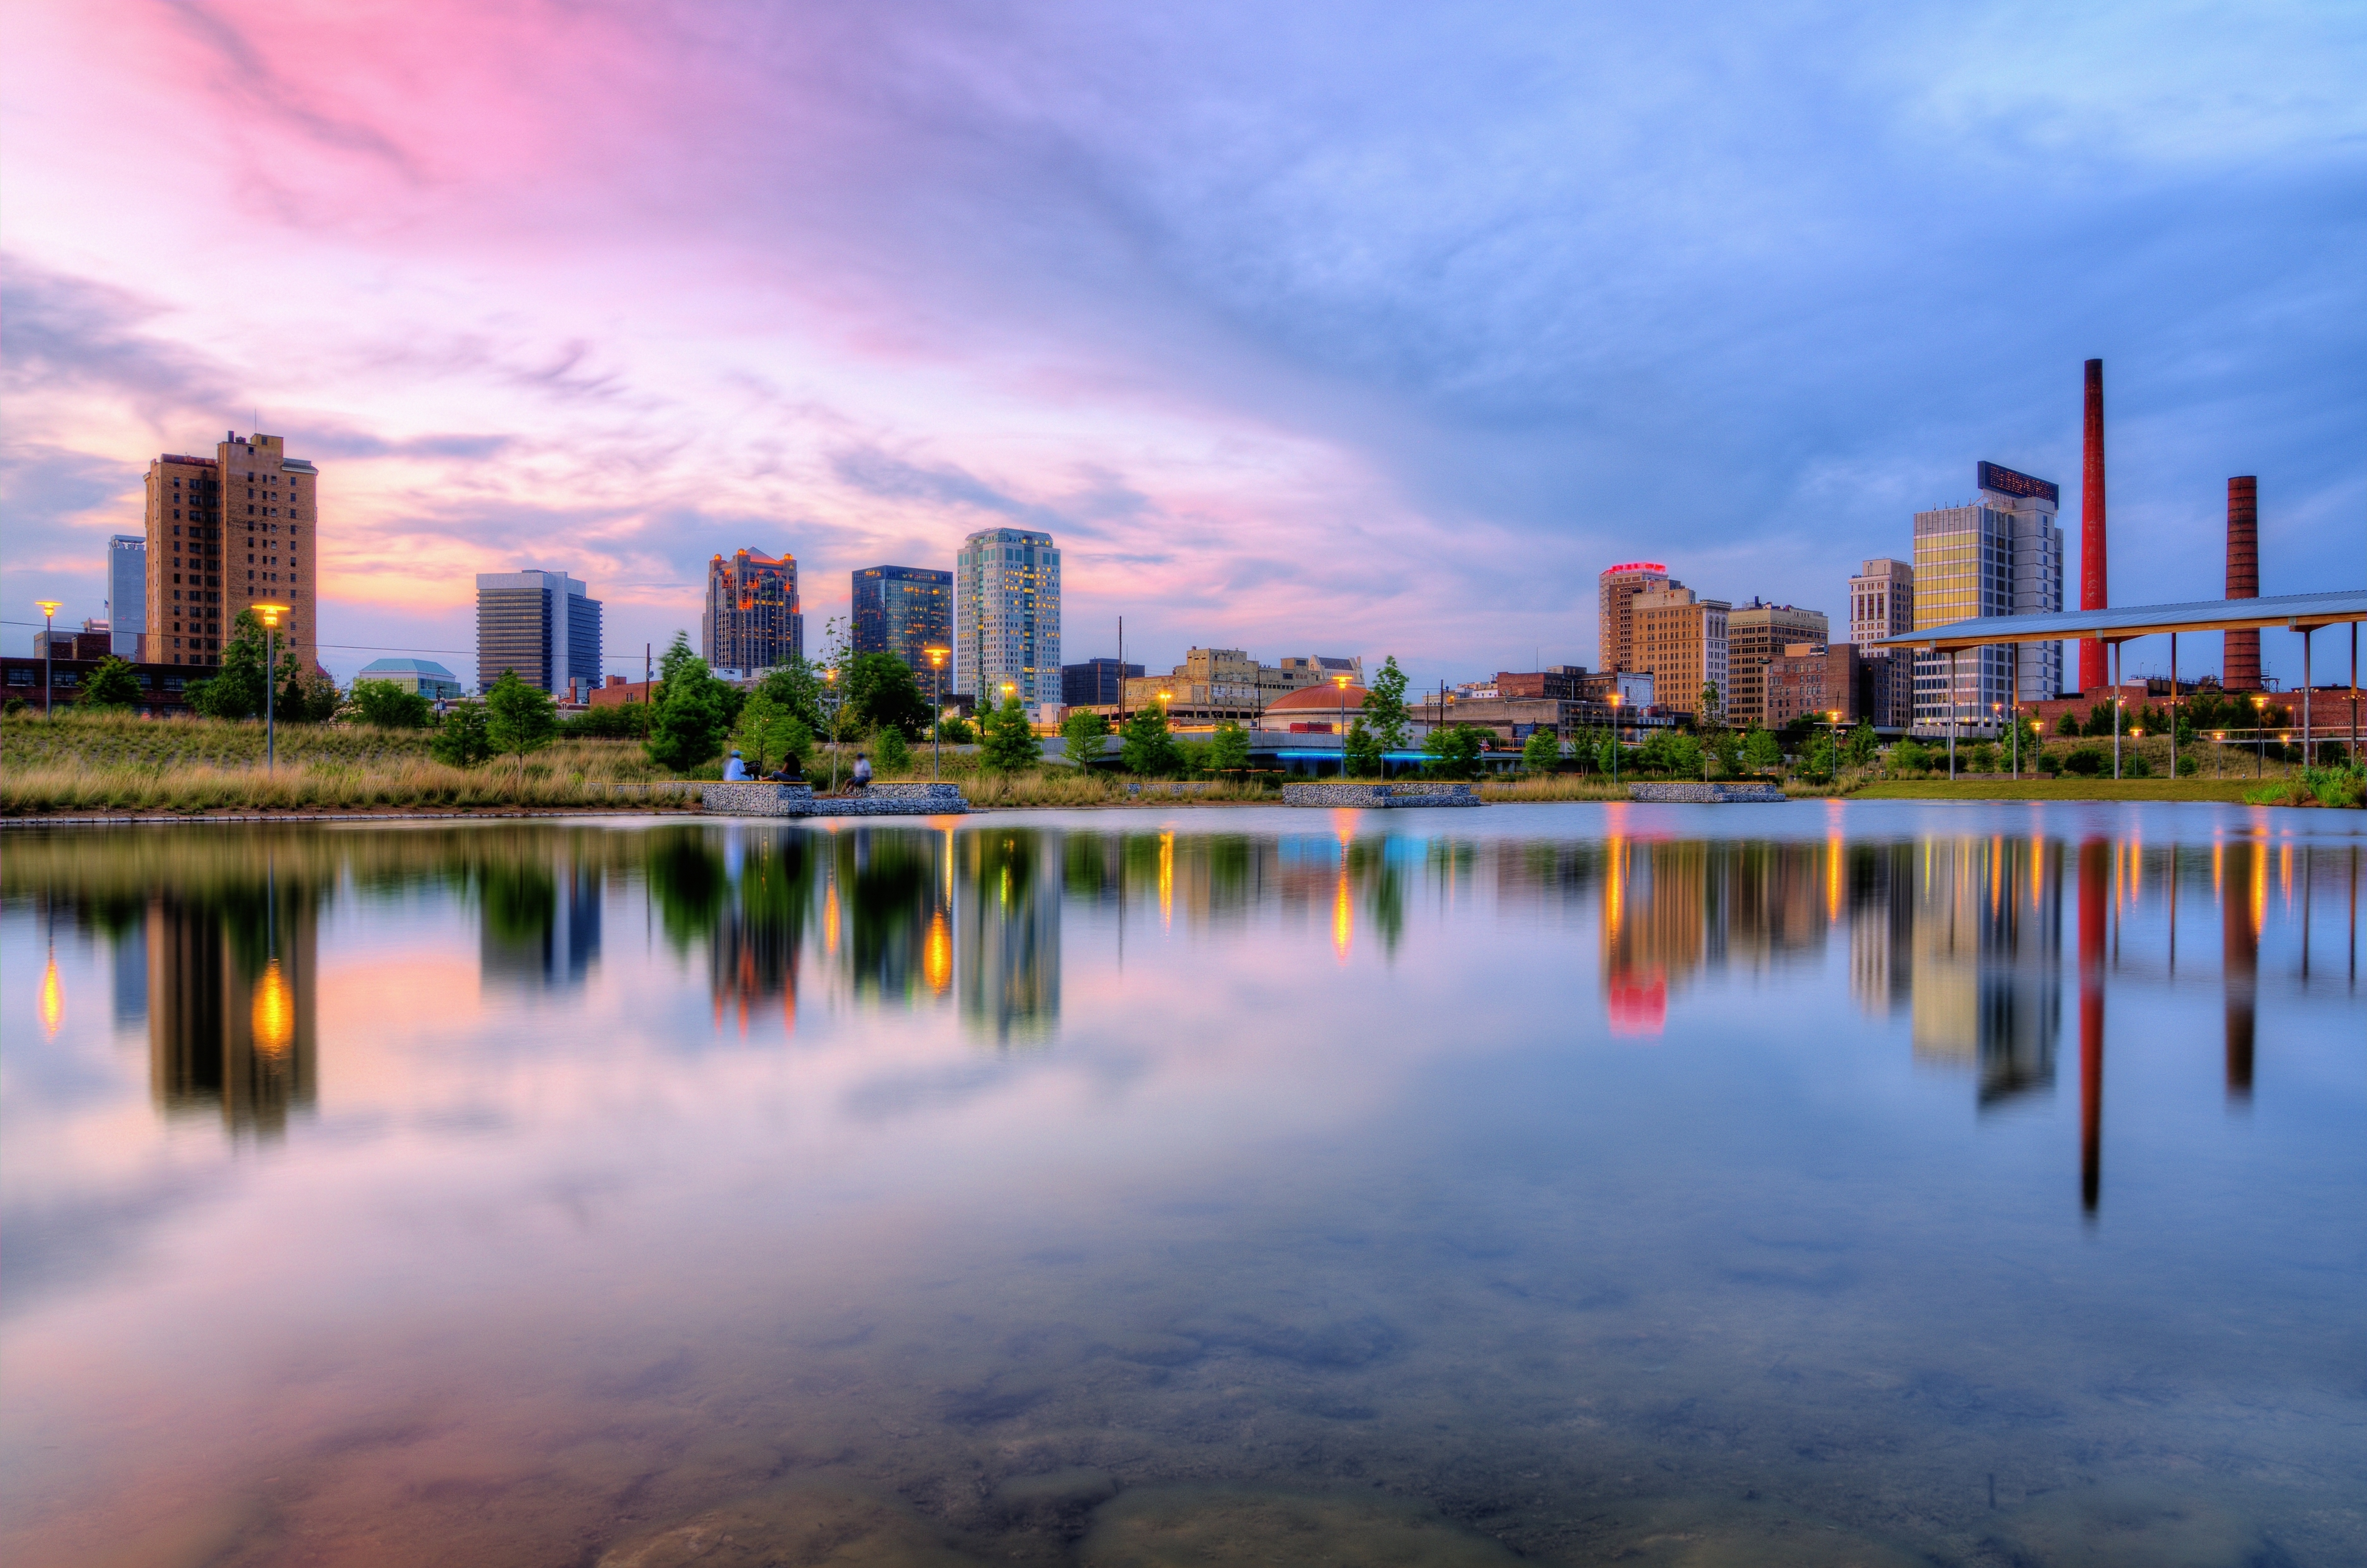
water, horizon, cloud, sky, sunrise, sunset, skyline, morning, lake, dawn, city, skyscraper, river, cityscape, downtown, dusk, evening, reflection, buildings, urban area, geographical feature, human settlement